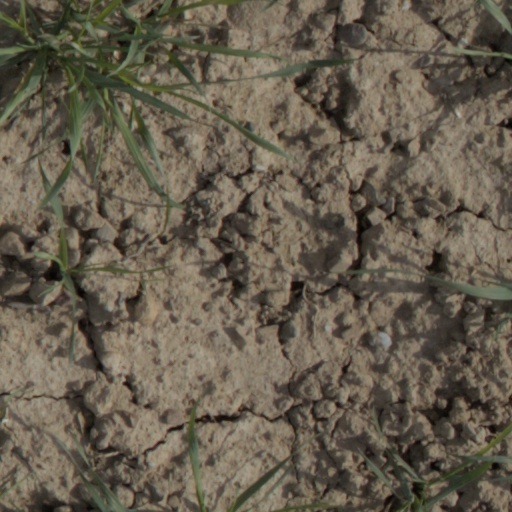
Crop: wheat